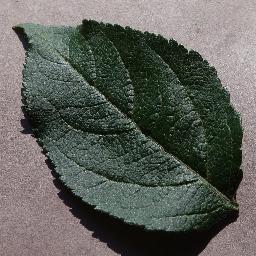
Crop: apple
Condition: healthy